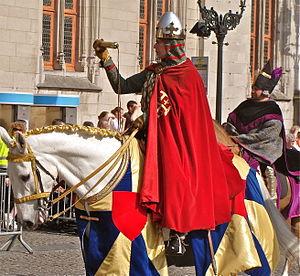
Thierry d'Alsace, Comte de Flandres, de retour de croisade, exhibant au peuple l'ampoule contenant le Précieux-Sang. Derrière lui, l'abbé Leonius de Saint-Omer